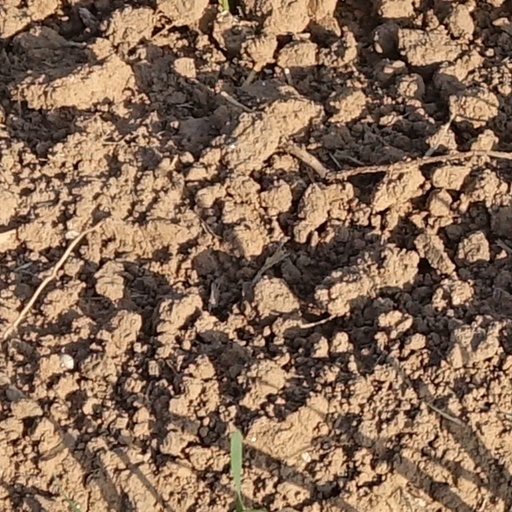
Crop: wheat